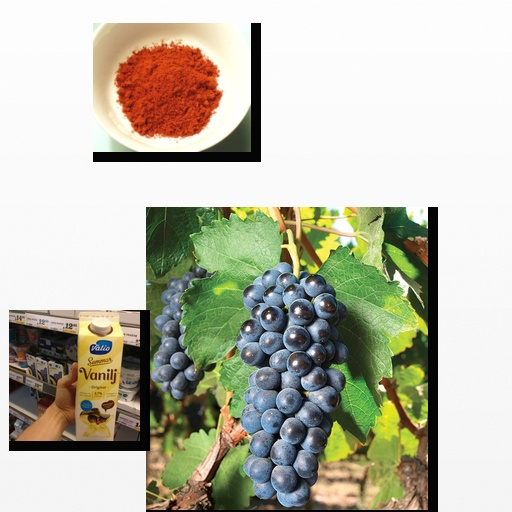
Food items: bell_pepper, grapes, vanilla_yoghurt